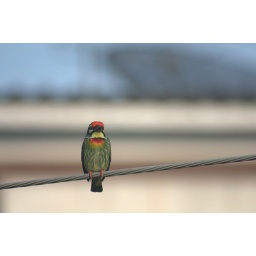
A small cute bird surviving in the urban nightmare of EkemaiLocation: Phra Khanong, Watthana, Bangkok, TH, Thailand&amp;copy; Gordon Anderson